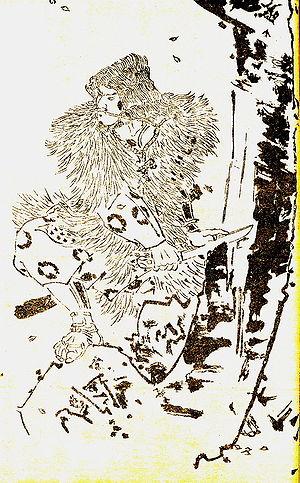
Kojima Takanori est un militaire japonais de l'époque Nanboku-chō. Son existence, ou une partie des éléments rattachés à celle-ci, est parfois remise en cause. Il combattait pour la cour du Sud.